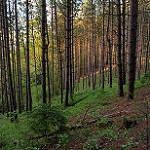
Label: forest